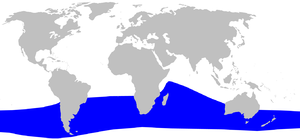
Hvalarter / Undergruppe Odontoceti: tandhvaler / Familie Ziphiidae: Næbhvaler
Dette er en liste over hvalarter. Disse arter samles traditionelt i ordenen hvaler, men palæontologiske og molekylærgenetiske resultater fra de senere år understøtter entydigt at hvalerne er en undergruppe af de parrettåede hovdyr. Listen indeholder mere end 80 nulevende arter, inklusiv flere nyligt beskrevne, og inddelt i de to undergrupper tandhvaler og bardehvaler. Den kinesiste floddelfin er også medtaget, selv om den formentlig er uddød mellem 2005 og 2010.